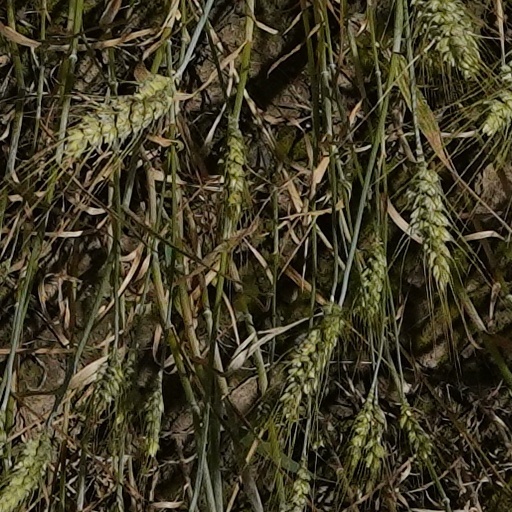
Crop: wheat